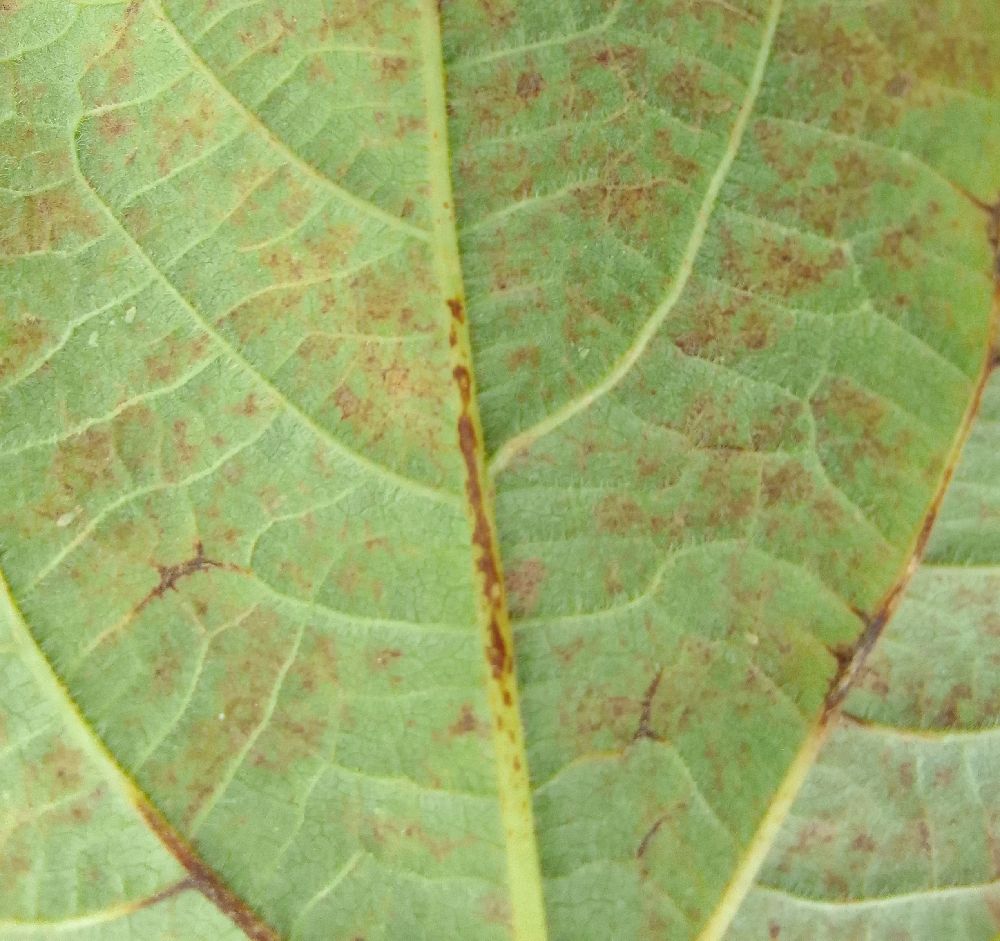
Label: anthracnose